Waikiki Brothers

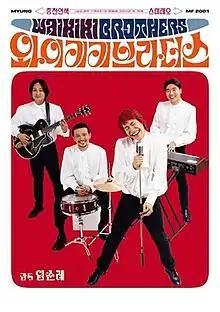
"Waikiki Brothers" film poster

Waikiki Brothers is a 2001 South Korean film, set in the 1980s, about a group of high school friends who form a band. It was the opening film of the 2001 Jeonju International Film Festival.